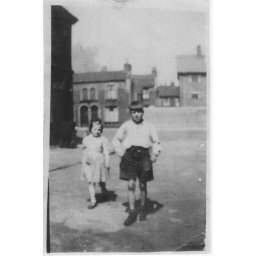
girl and boy in desmond street